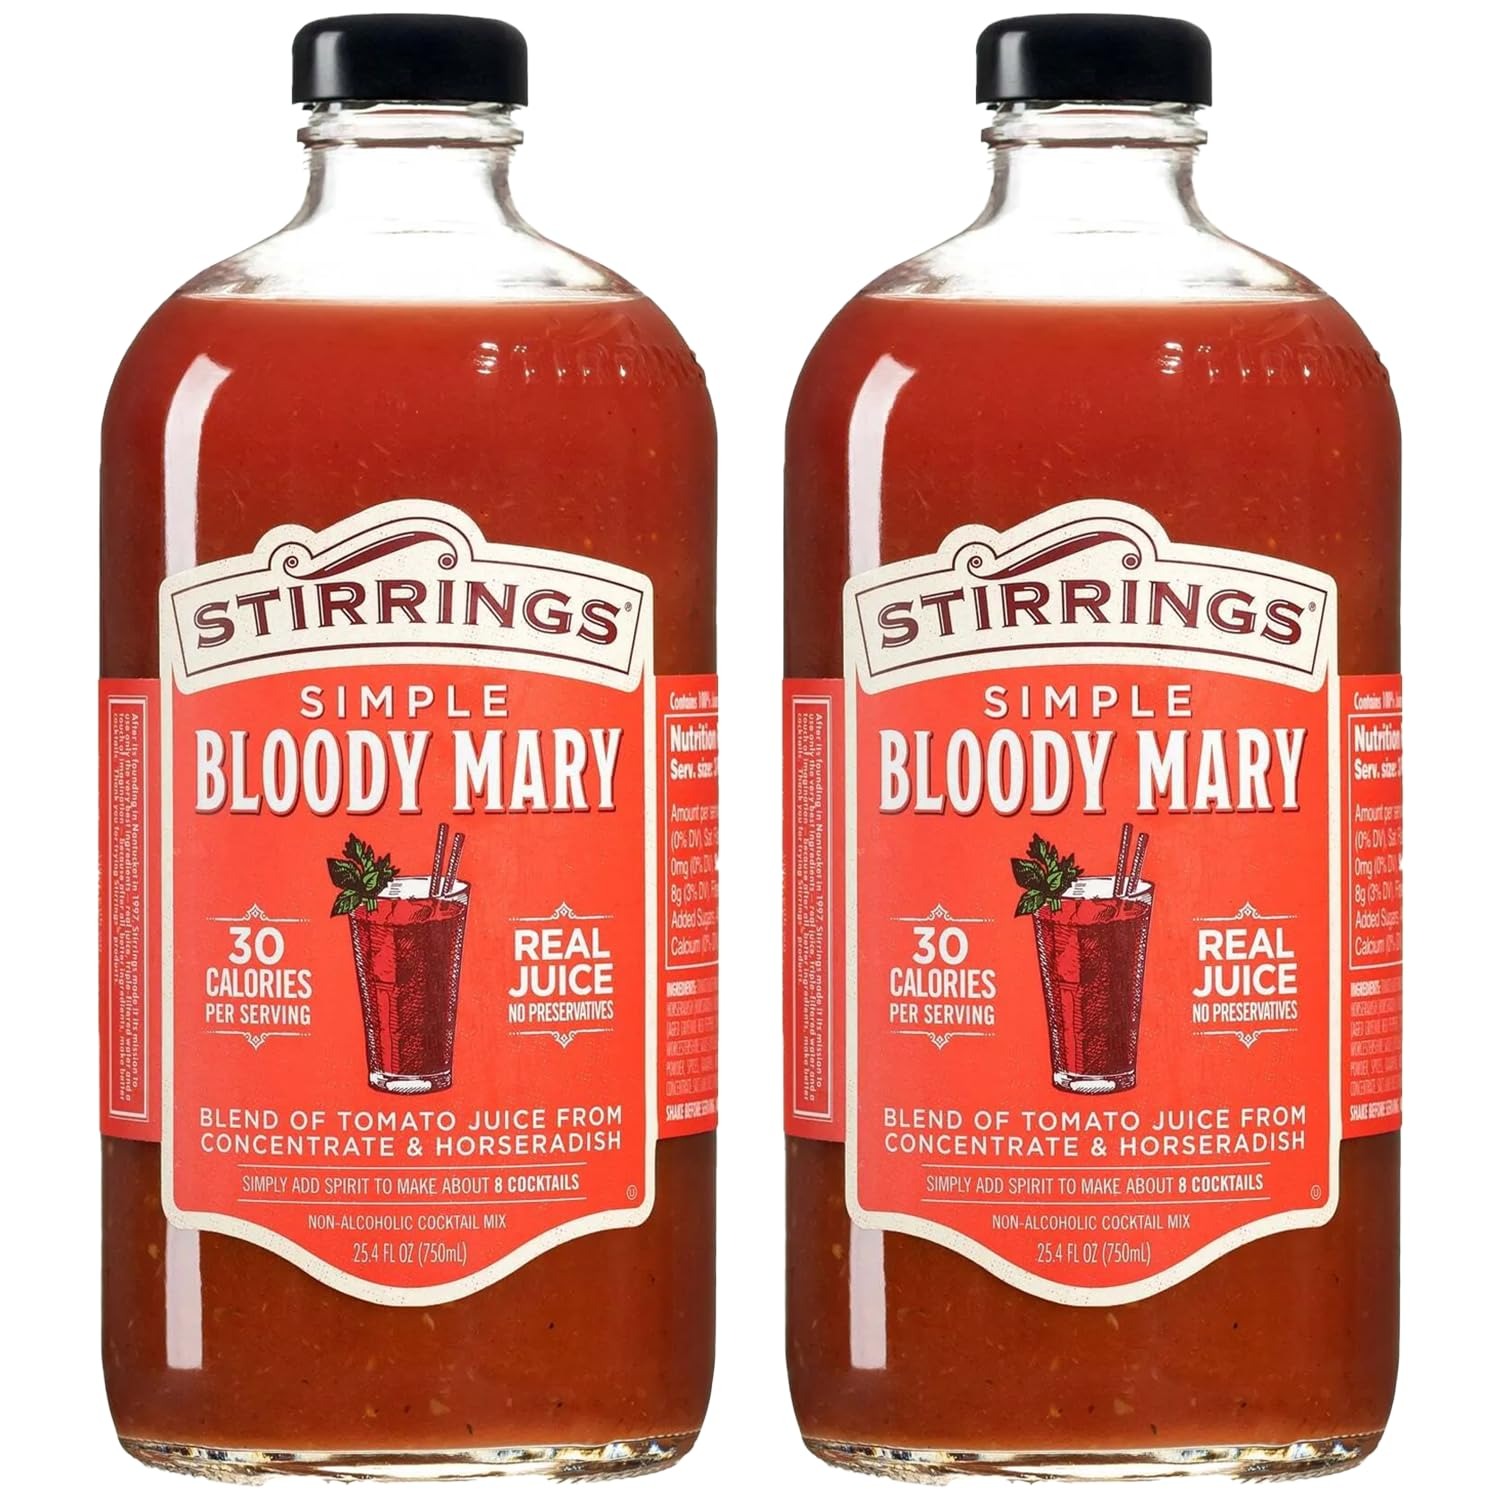
Item Name: Stirrings 2 Pack Bloody Mary Cocktail Mix 750ml Bottles - Real Juice No Preservatives - 90 Calories - Drink Mixer
Bullet Point 1: Simple Bloody Mary Cocktail Mix: A key ingredient in our Bloody Mary Mix is a pinch of sugar, which helps cut the acidity of the tomato. We got the idea from a family pasta sauce recipe. Along with real cane sugar, our easy Bloody Mary recipe uses real horseradish, hot sauce, and a blend of spices that will really kick up your brunch. Only 30 Calories per serving. Real Juice, no preservatives.
Bullet Point 2: Craft delectable cocktails effortlessly with Stirrings' acclaimed cocktail mixers, bar essentials, and cocktail rimmers.
Bullet Point 3: Elevate any occasion by effortlessly concocting vibrant and flavorful drinks with your preferred spirit.
Bullet Point 4: Enjoy guilt-free indulgence with mixers crafted from premium ingredients like authentic fruit flavors, real cane sugar, and pure juice.
Bullet Point 5: Stock up on Stirrings' home bar essentials to always impress your guests and elevate your mixology game.
Bullet Point 6: Enhance your cocktails with Stirrings' innovative rimmers, offering ready-to-use specialty sugar and salt blends for rimming glasses with flair.
Bullet Point 7: Explore a new realm of taste and convenience with Stirrings' range of mixers, bar necessities, and rimmers.
Bullet Point 8: Whether you're a seasoned mixologist or a casual enthusiast, Stirrings' products promise to enhance your home bar setup and leave a lasting impression on every guest.
Bullet Point 9: Includes (2) 750ml bottles, Phone and tablet holder and tasting notes/recipes.
Value: 25.0
Unit: Fl Oz

Price: 34.98